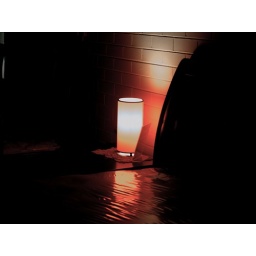
A Red lamp tucked away in a corner in a shop window